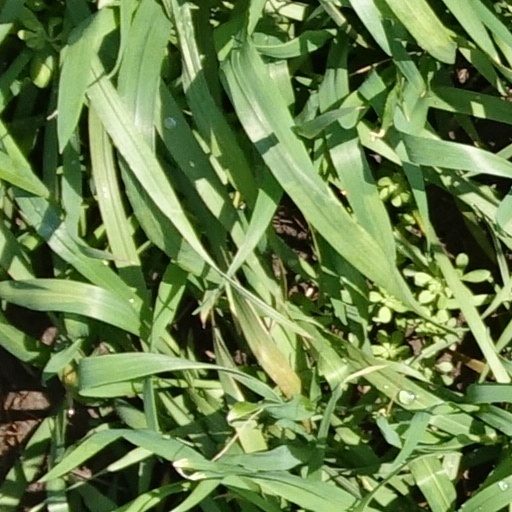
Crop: wheat